List of township-level divisions of Liaoning

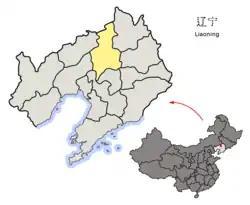
Location of Shenyang in the province

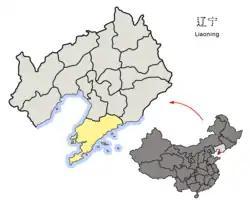
Location of Dalian in the province

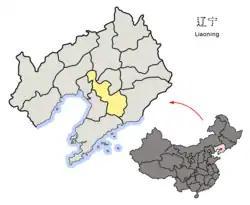
Location of Anshan in the province

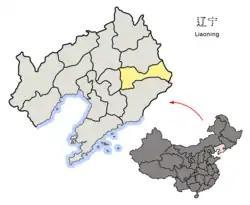
Location of Benxi in the province

The only subdistrict is Guanyinge Subdistrict